Lucy Atkinson

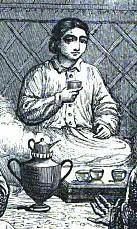

Lucy Sherrard Atkinson ( Finley; 15 April 1817 – 13 November 1893) was an English explorer and author who travelled throughout Central Asia and Siberia during the mid-19th century.